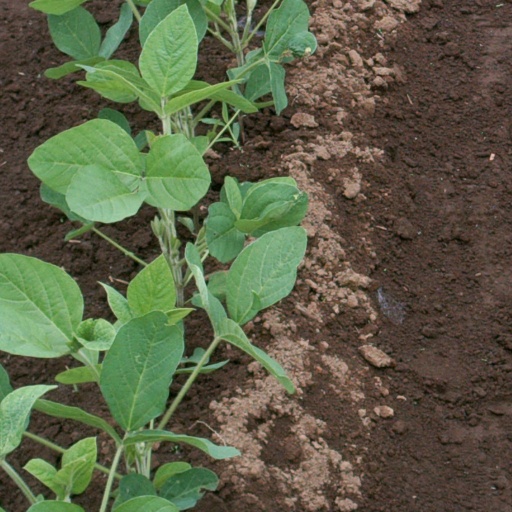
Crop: soybean